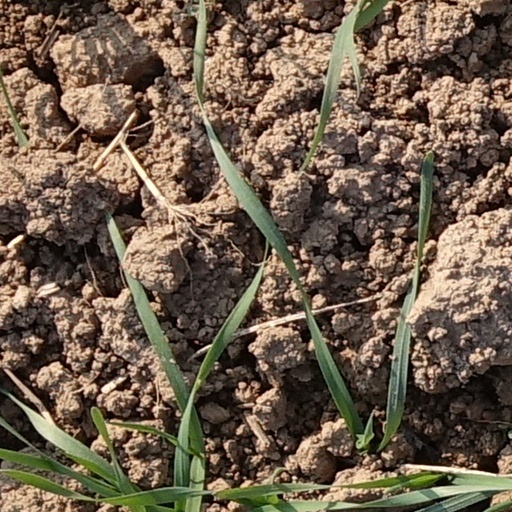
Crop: wheat